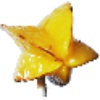
Label: Carambula 1